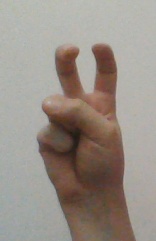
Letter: toot